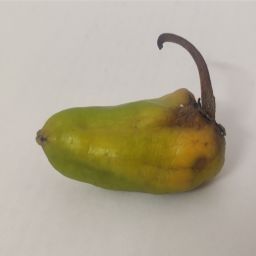
Crop: New Mexico Green Chile
Quality: Damaged